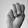
ASL letter: M